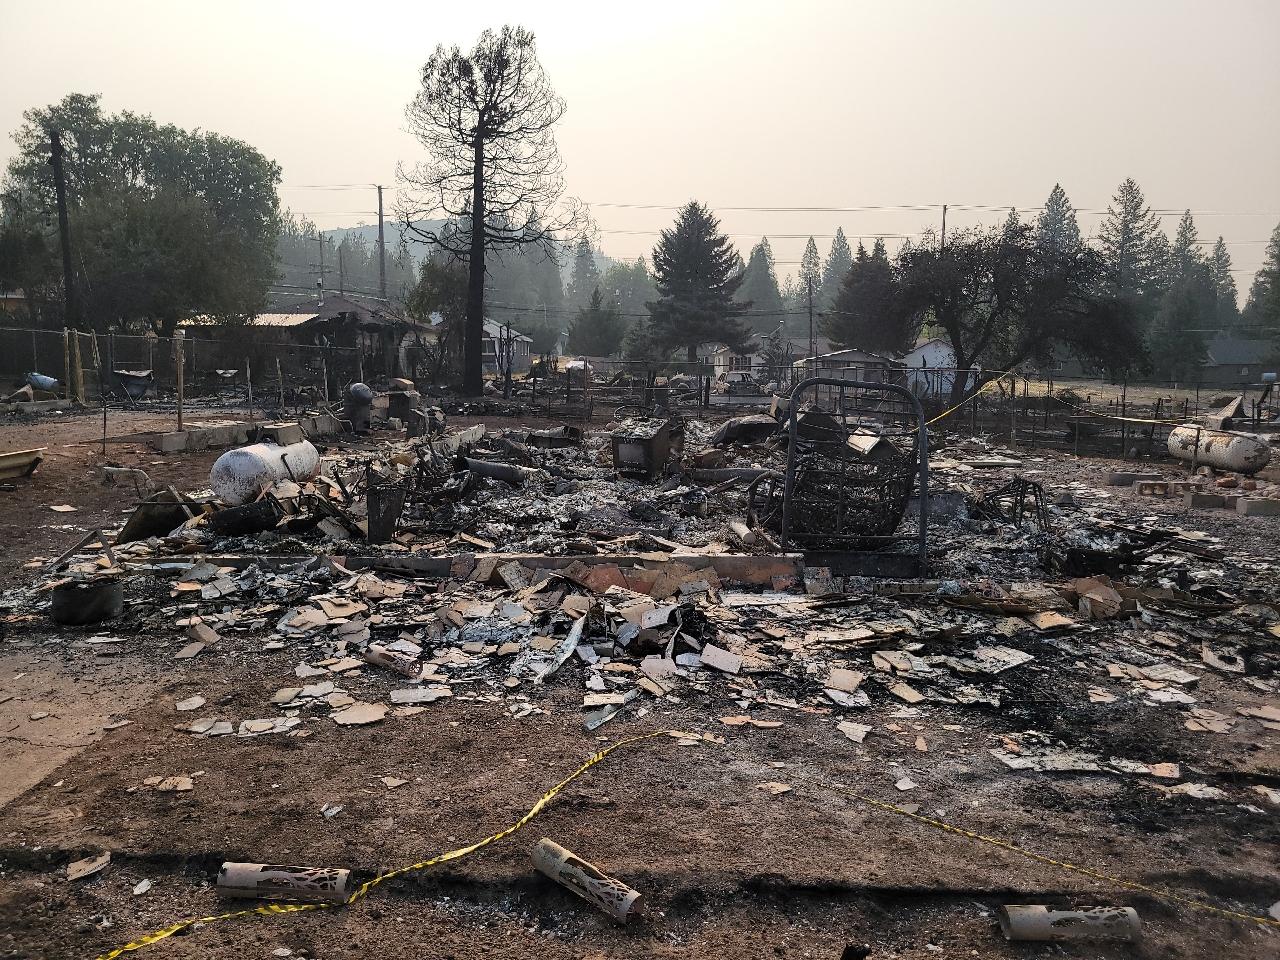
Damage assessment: destroyed